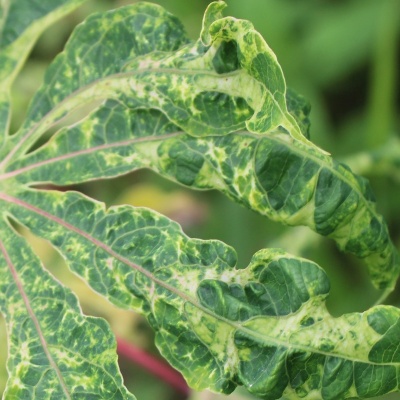
Crop: Cassava
Condition: mosaic